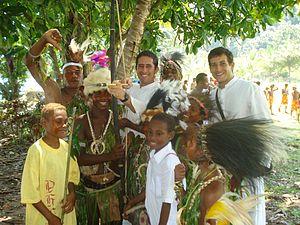
L'institut du Verbe incarné est une congrégation religieuse catholique fondée le 25 avril 1984 à San Rafael en Argentine, dans la province de Mendoza, par le Père Carlos Miguel Buela, prêtre ordonné en 1971. Elle est de spiritualité ignatienne. Elle comprend trois branches : la branche masculine, la branche féminine et enfin la branche des laïcs.